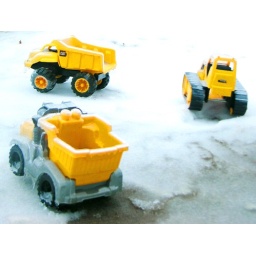
Children's trucks in the icey sand pit at the Mill Pond playground, Newington, CT